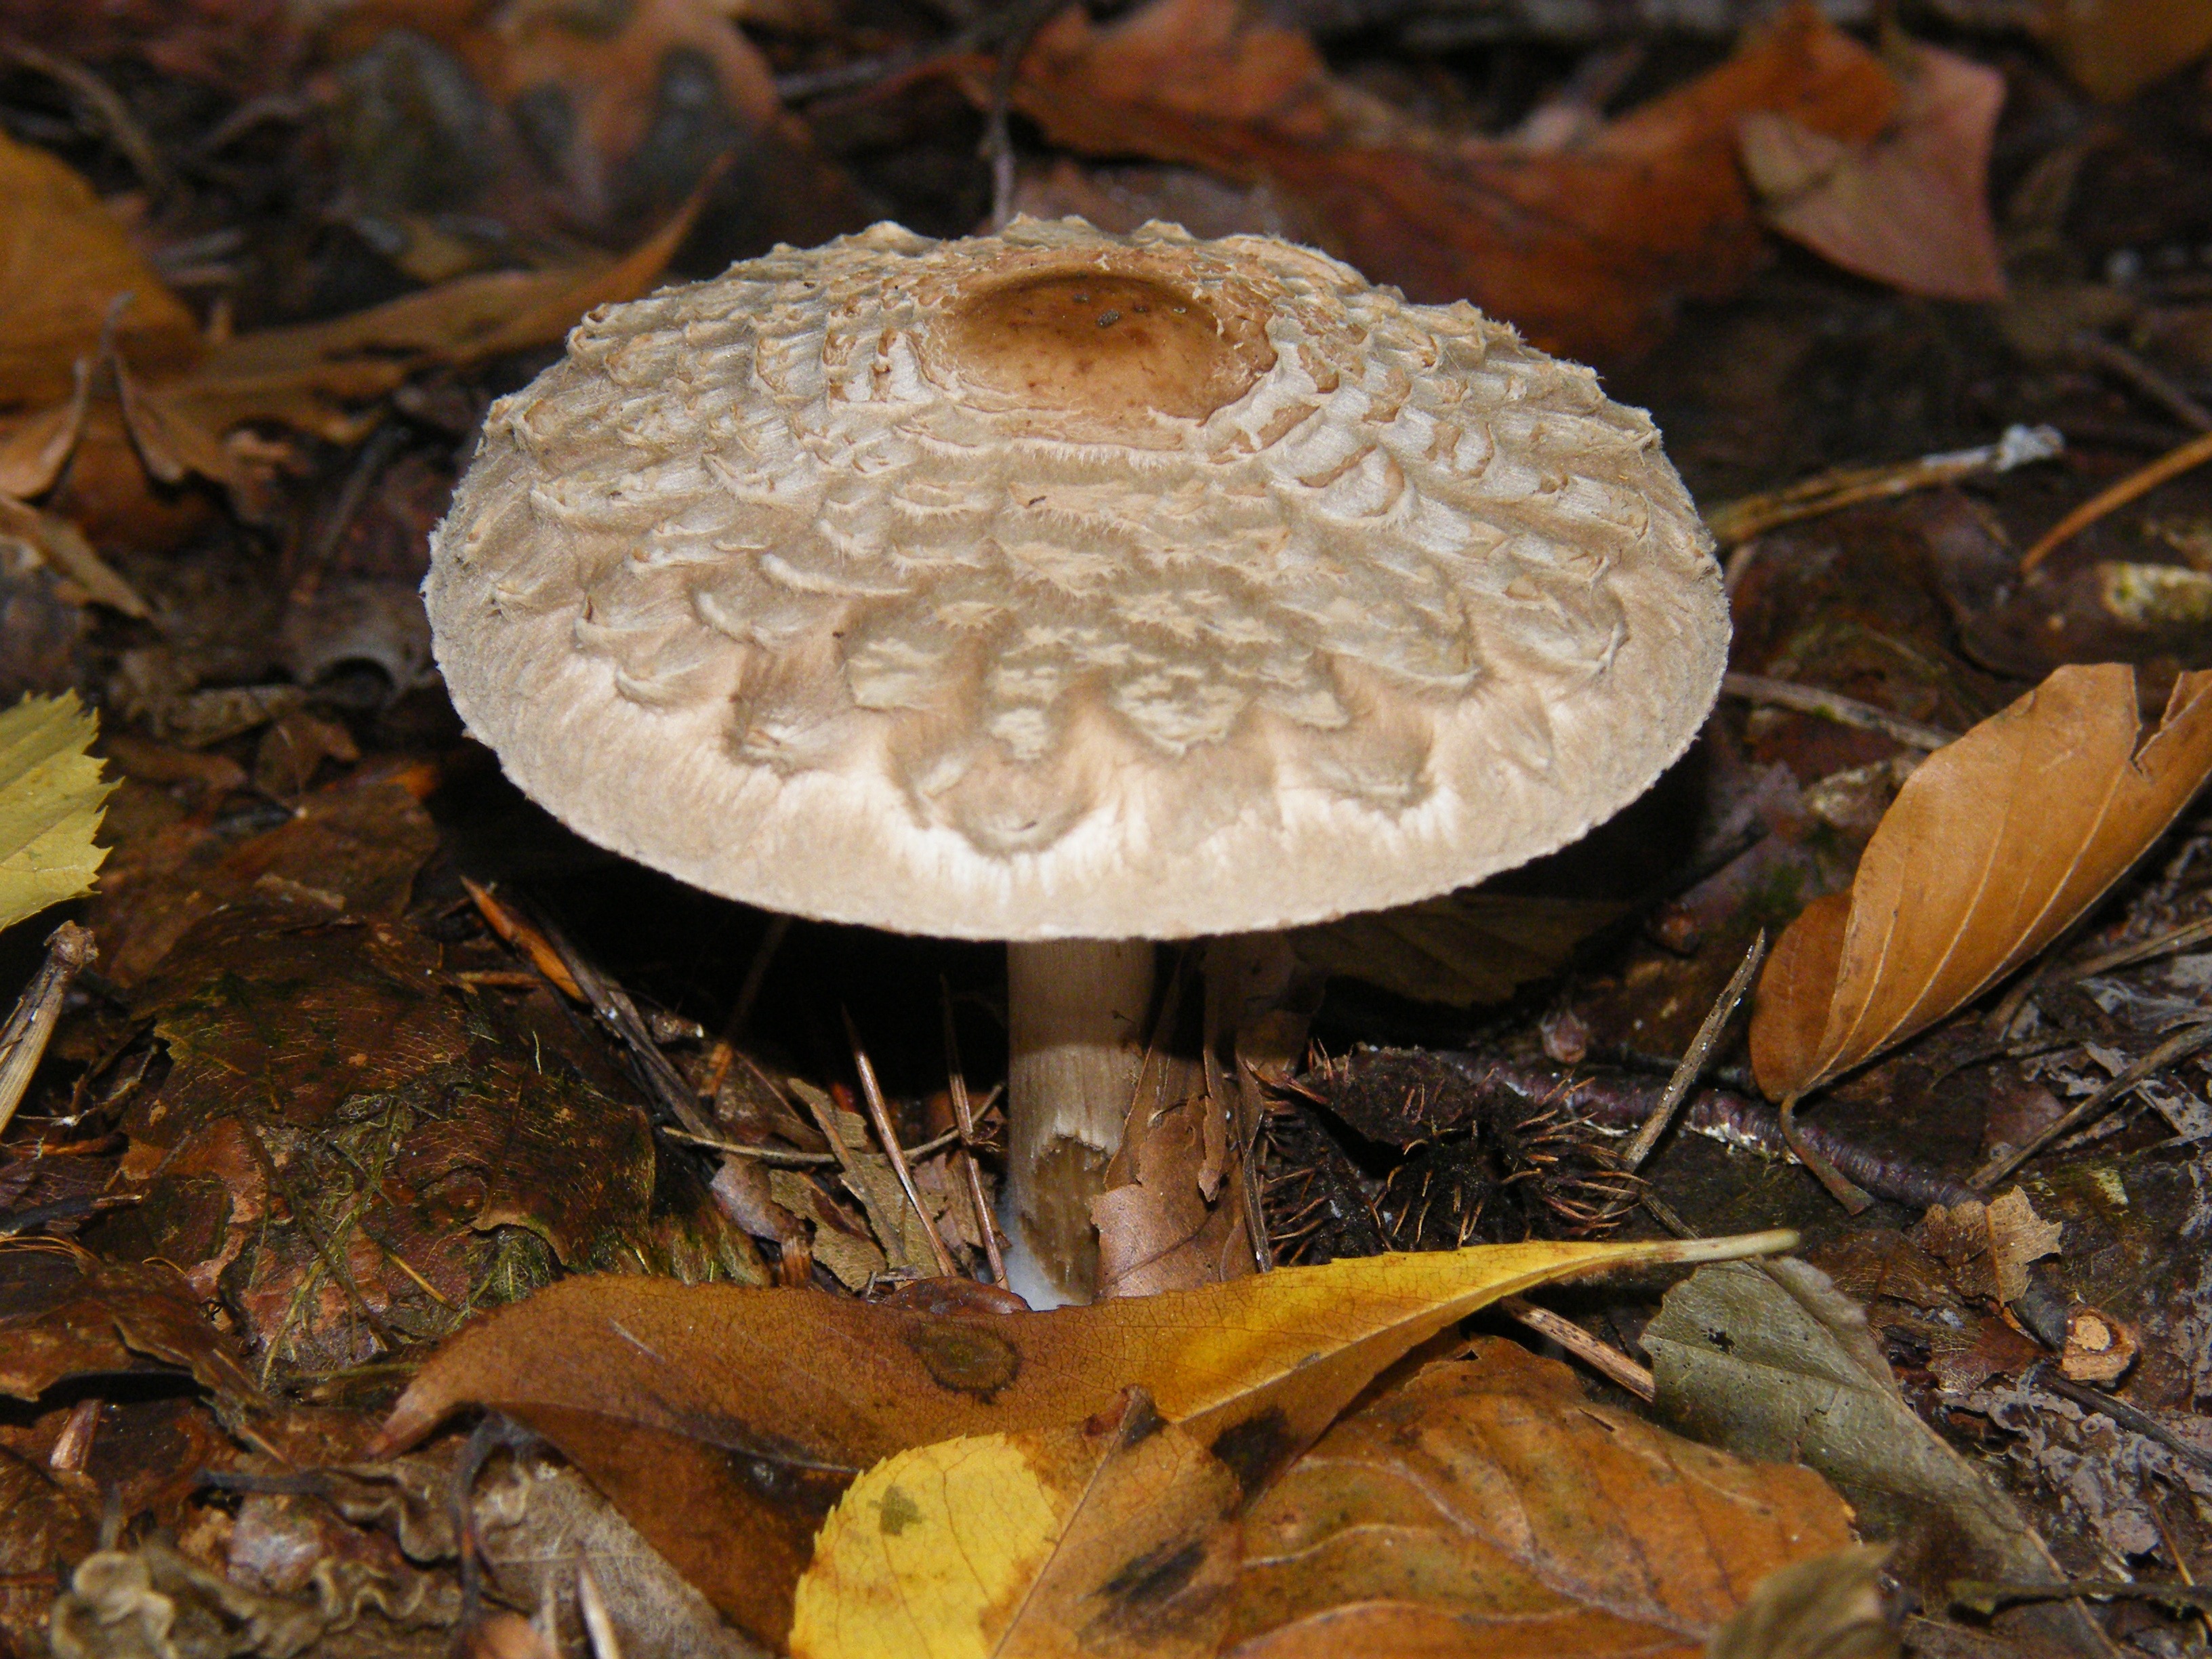
tree, forest, leaf, autumn, mushroom, colorful, leaves, fungus, mushrooms, bolete, boletes, collect, agaricus, matsutake, giant screen fungus, oyster mushroom, edible mushroom, shiitake, drum mallets, medicinal mushroom, agaricomycetes, agaricaceae, penny bun